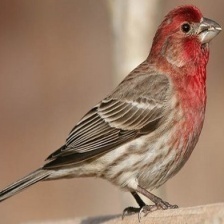
Species: HOUSE FINCH
Scientific name: HAEMORHOUS MEXICANUS
ImageNet parent category: house_finch